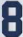
Number: 8